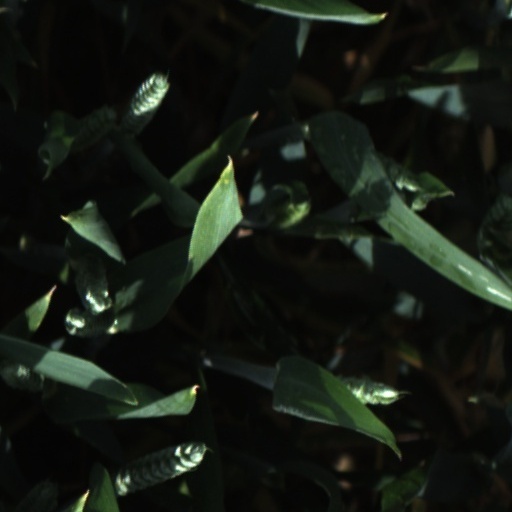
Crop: wheat